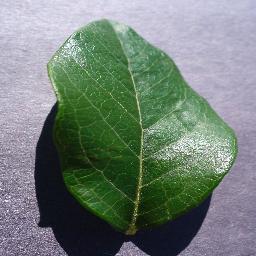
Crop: blueberry
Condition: healthy